Łazarski University

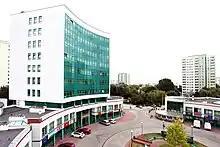
Uczelnia Łazarskiego

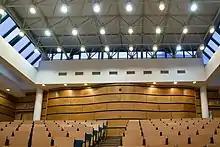
Uczelnia Łazarskiego

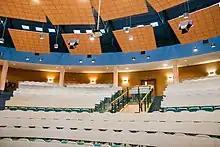
Uczelnia Łazarskiego

Łazarski University (: Uczelnia Łazarskiego; formerly known as Ryszard Łazarski Higher School of Commerce and Law In Warsaw) is a private Polish university located in Warsaw, founded by Ryszard Łazarski in 1993.